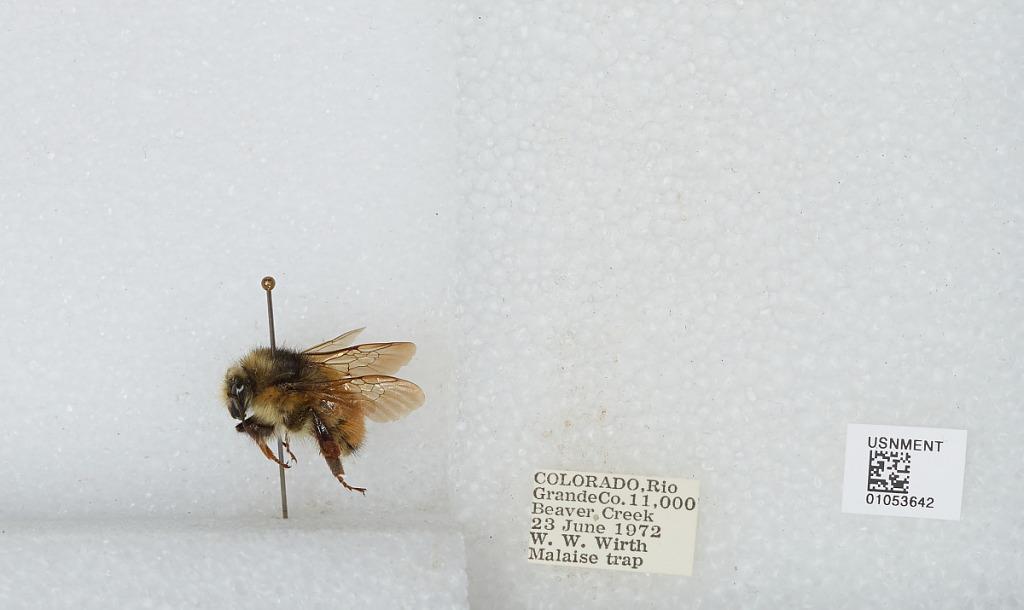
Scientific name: Bombus sp.
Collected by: W. Wirth
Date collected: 1972-6-23
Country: United States
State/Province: Colorado
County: Rio Grande
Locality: Beaver Creek
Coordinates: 37.6215, -106.684